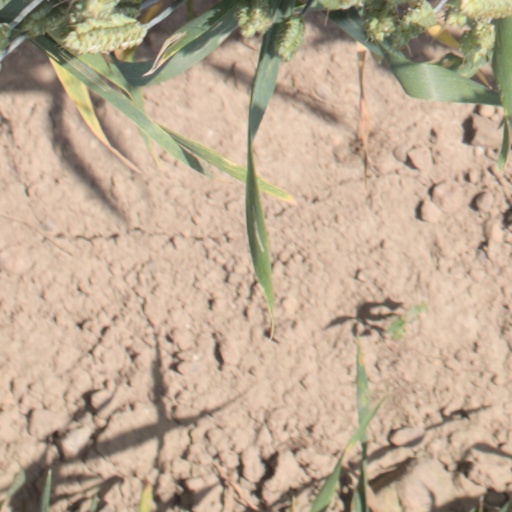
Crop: wheat